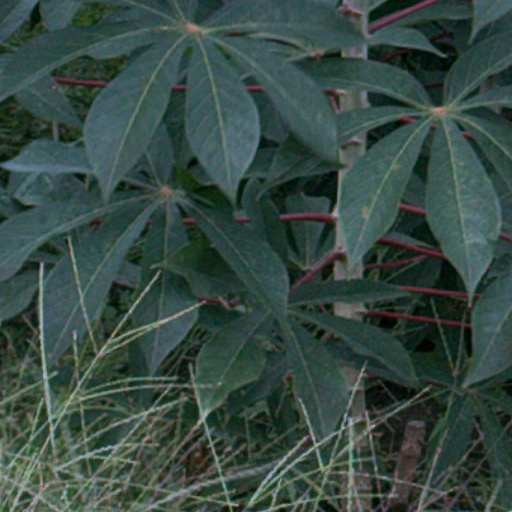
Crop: cassava